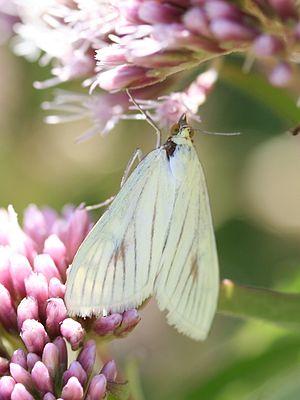
Sitochroa est un genre d'insectes de l'ordre des lépidoptères de la famille des Crambidae.